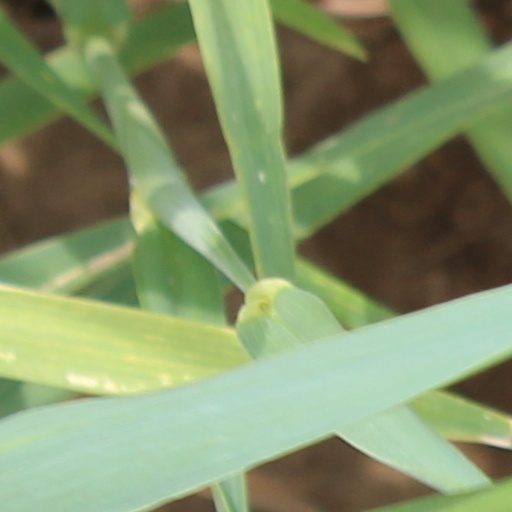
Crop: wheat